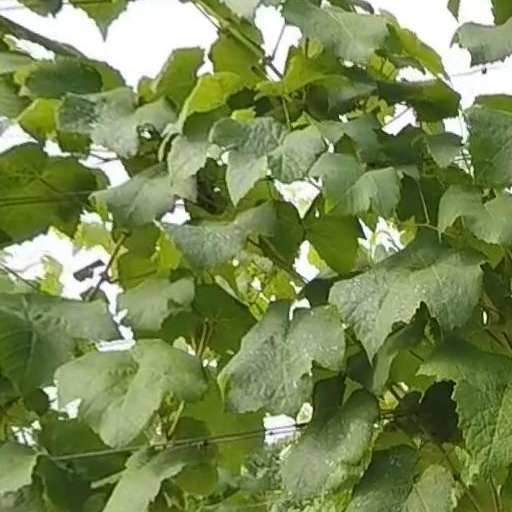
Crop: grape